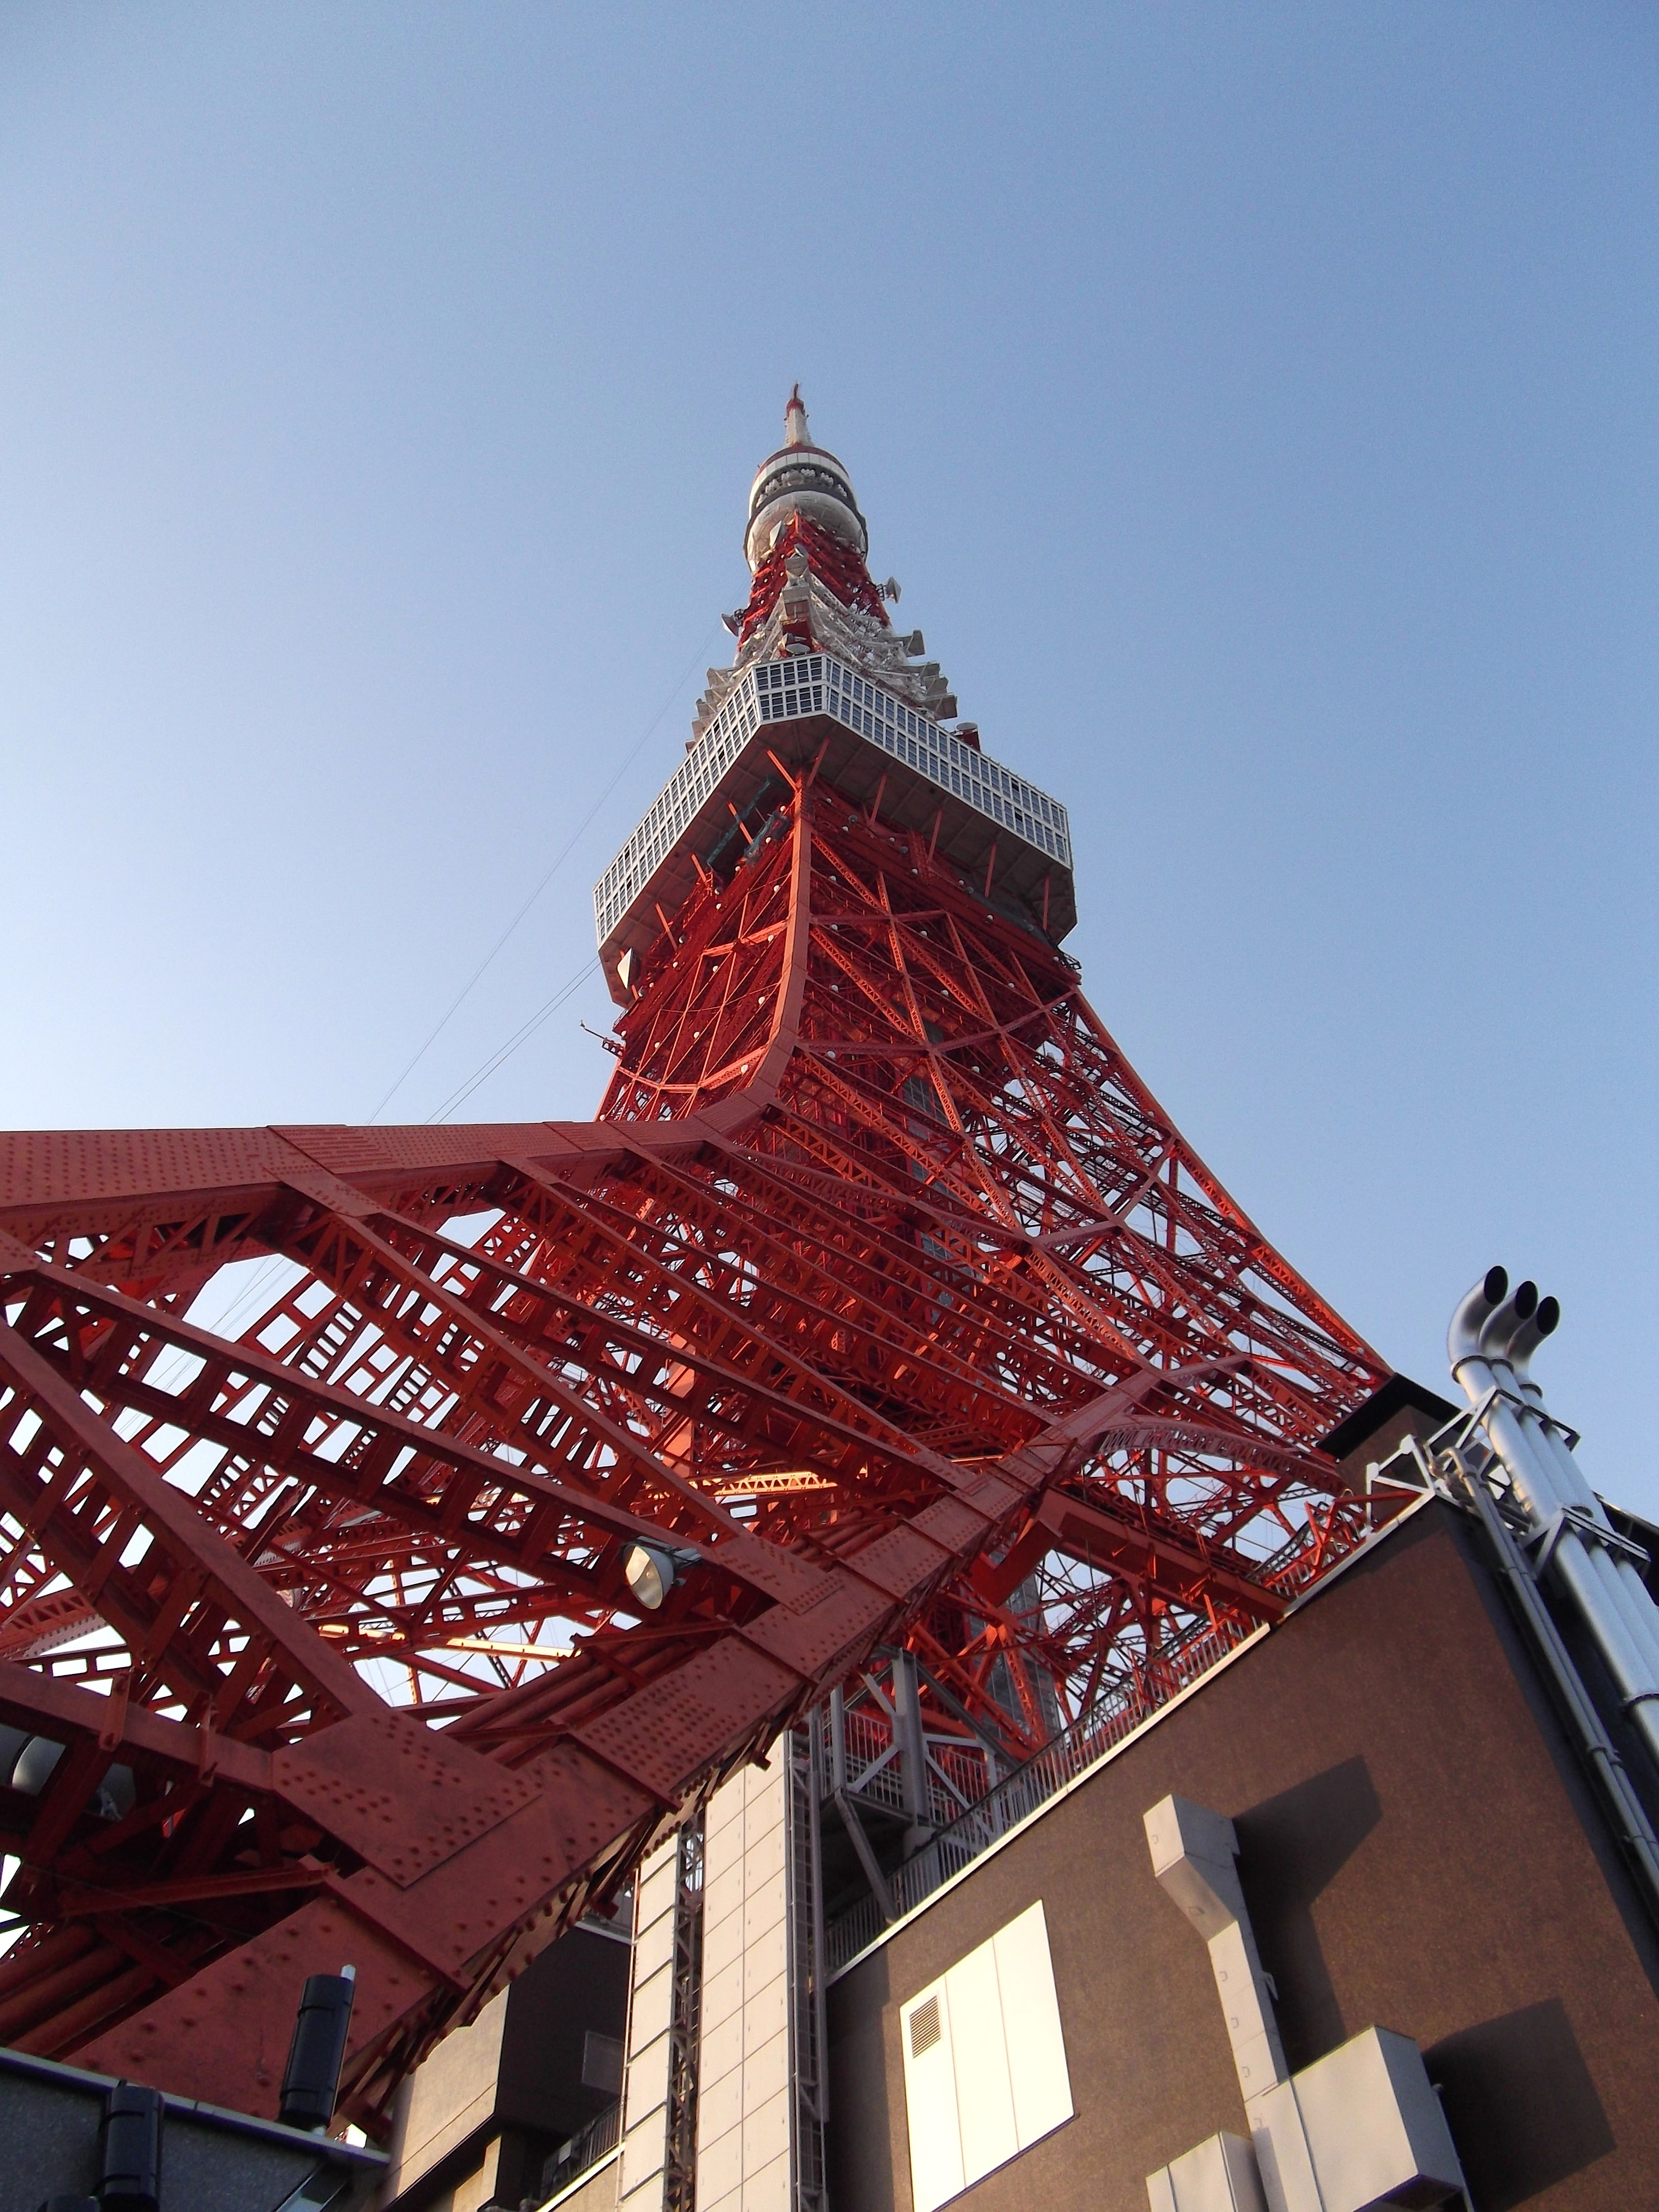
building, red, tower, landmark, place of worship, temple, shrine, tokyo tower